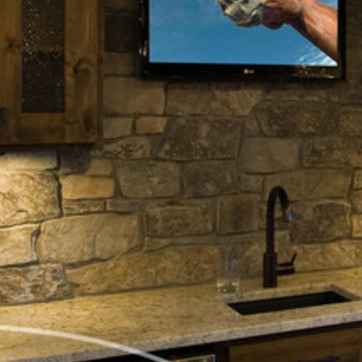
Material: stone